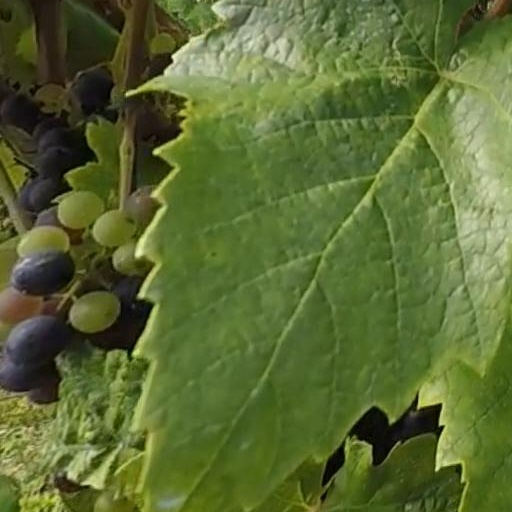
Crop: grape